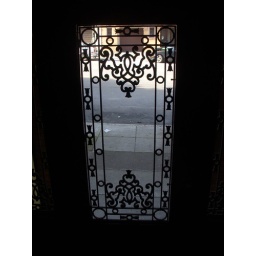
Looking out the front door of my apartment building (which was built in 1912)